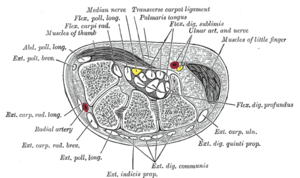
Le canal carpien se situe dans la partie centrale du poignet. C'est un axe de passage dans lequel s'insèrent les tendons qui permettent les mouvements des doigts, insérés eux-mêmes dans leurs gaines synoviales, ainsi que le nerf médian qui innerve la sensibilité du pouce, de l'index, du majeur et la pulpe externe de l'annulaire.
Le syndrome du canal carpien est un ensemble de signes fonctionnels et physiques lié à la souffrance du nerf médian au niveau du poignet par sa compression.
L'éminence hypothénar est une région de la main comprenant un groupe de quatre muscles qui contrôlent le mouvement de l'auriculaire. De la superficie vers la profondeur, on trouve les muscles court palmaire, abducteur de l'auriculaire, court fléchisseur de l'auriculaire et opposant de l'auriculaire. Ils sont innervés par le nerf ulnaire.